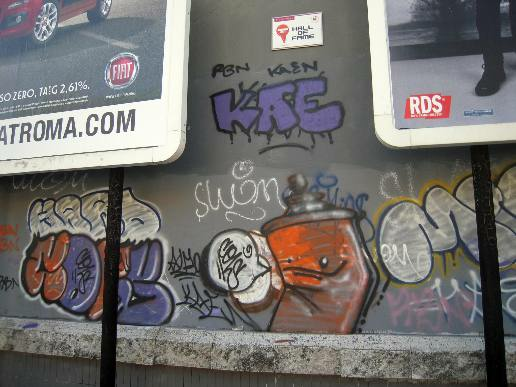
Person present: No